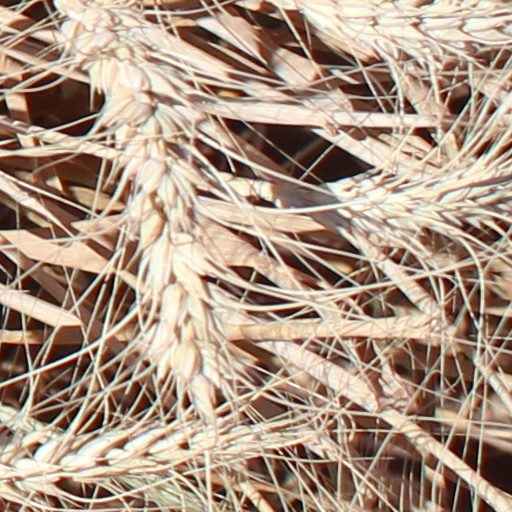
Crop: wheat